Maatidesmus

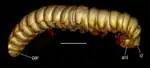
CT reconstruction

The "M. paachtun" female is mostly a creamy white in coloration with "splattering"s of nut-brown, though the specimen shows areas of recrystallization where the cuticle and amber reacted forming possible calcium carbonates. The total body length is and has a total of 19 body segments plus head. The head is a little wider than the next body segment, called the collum. The antennae have a total of seven antennomeres that vary in length. The longest segments are antennomeres 2 and 6, while the shortest are antennomeres 1 and 7. The tops of the collum and body segments 2 to 5 are heavily lobed with three rows of lobes on each segment. The large lobes change to more scattered small lobes on segments 6 and 7. The segments gradually get wider from the head to segment 16 after which the segments start to narrow progressively to segment 19.